Marasuchus

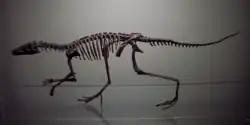
Mounted skeleton of "Lagosuchus talampayensis", which is possibly the same animal as "Marasuchus"

When the Tucuman specimen was first described by Romer in 1972, it was placed as the type specimen of a new species, "Lagosuchus lilloensis". "Lagosuchus talampayensis", the type species of "Lagosuchus", had been named a few papers earlier in 1971. The two species were differentiated mainly on the basis of the Tucuman specimen being larger than the type specimen of "L. talampayensis". In his 1975 review of the genus, Jose Bonaparte regarded the two species as synonymous, with "L. lilloensis" as a junior synonym of "L. talampayensis". Many other sources published between 1972 and 1994 followed this conclusion.